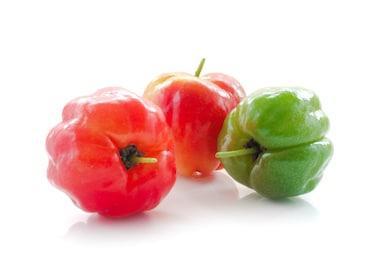
Label: others